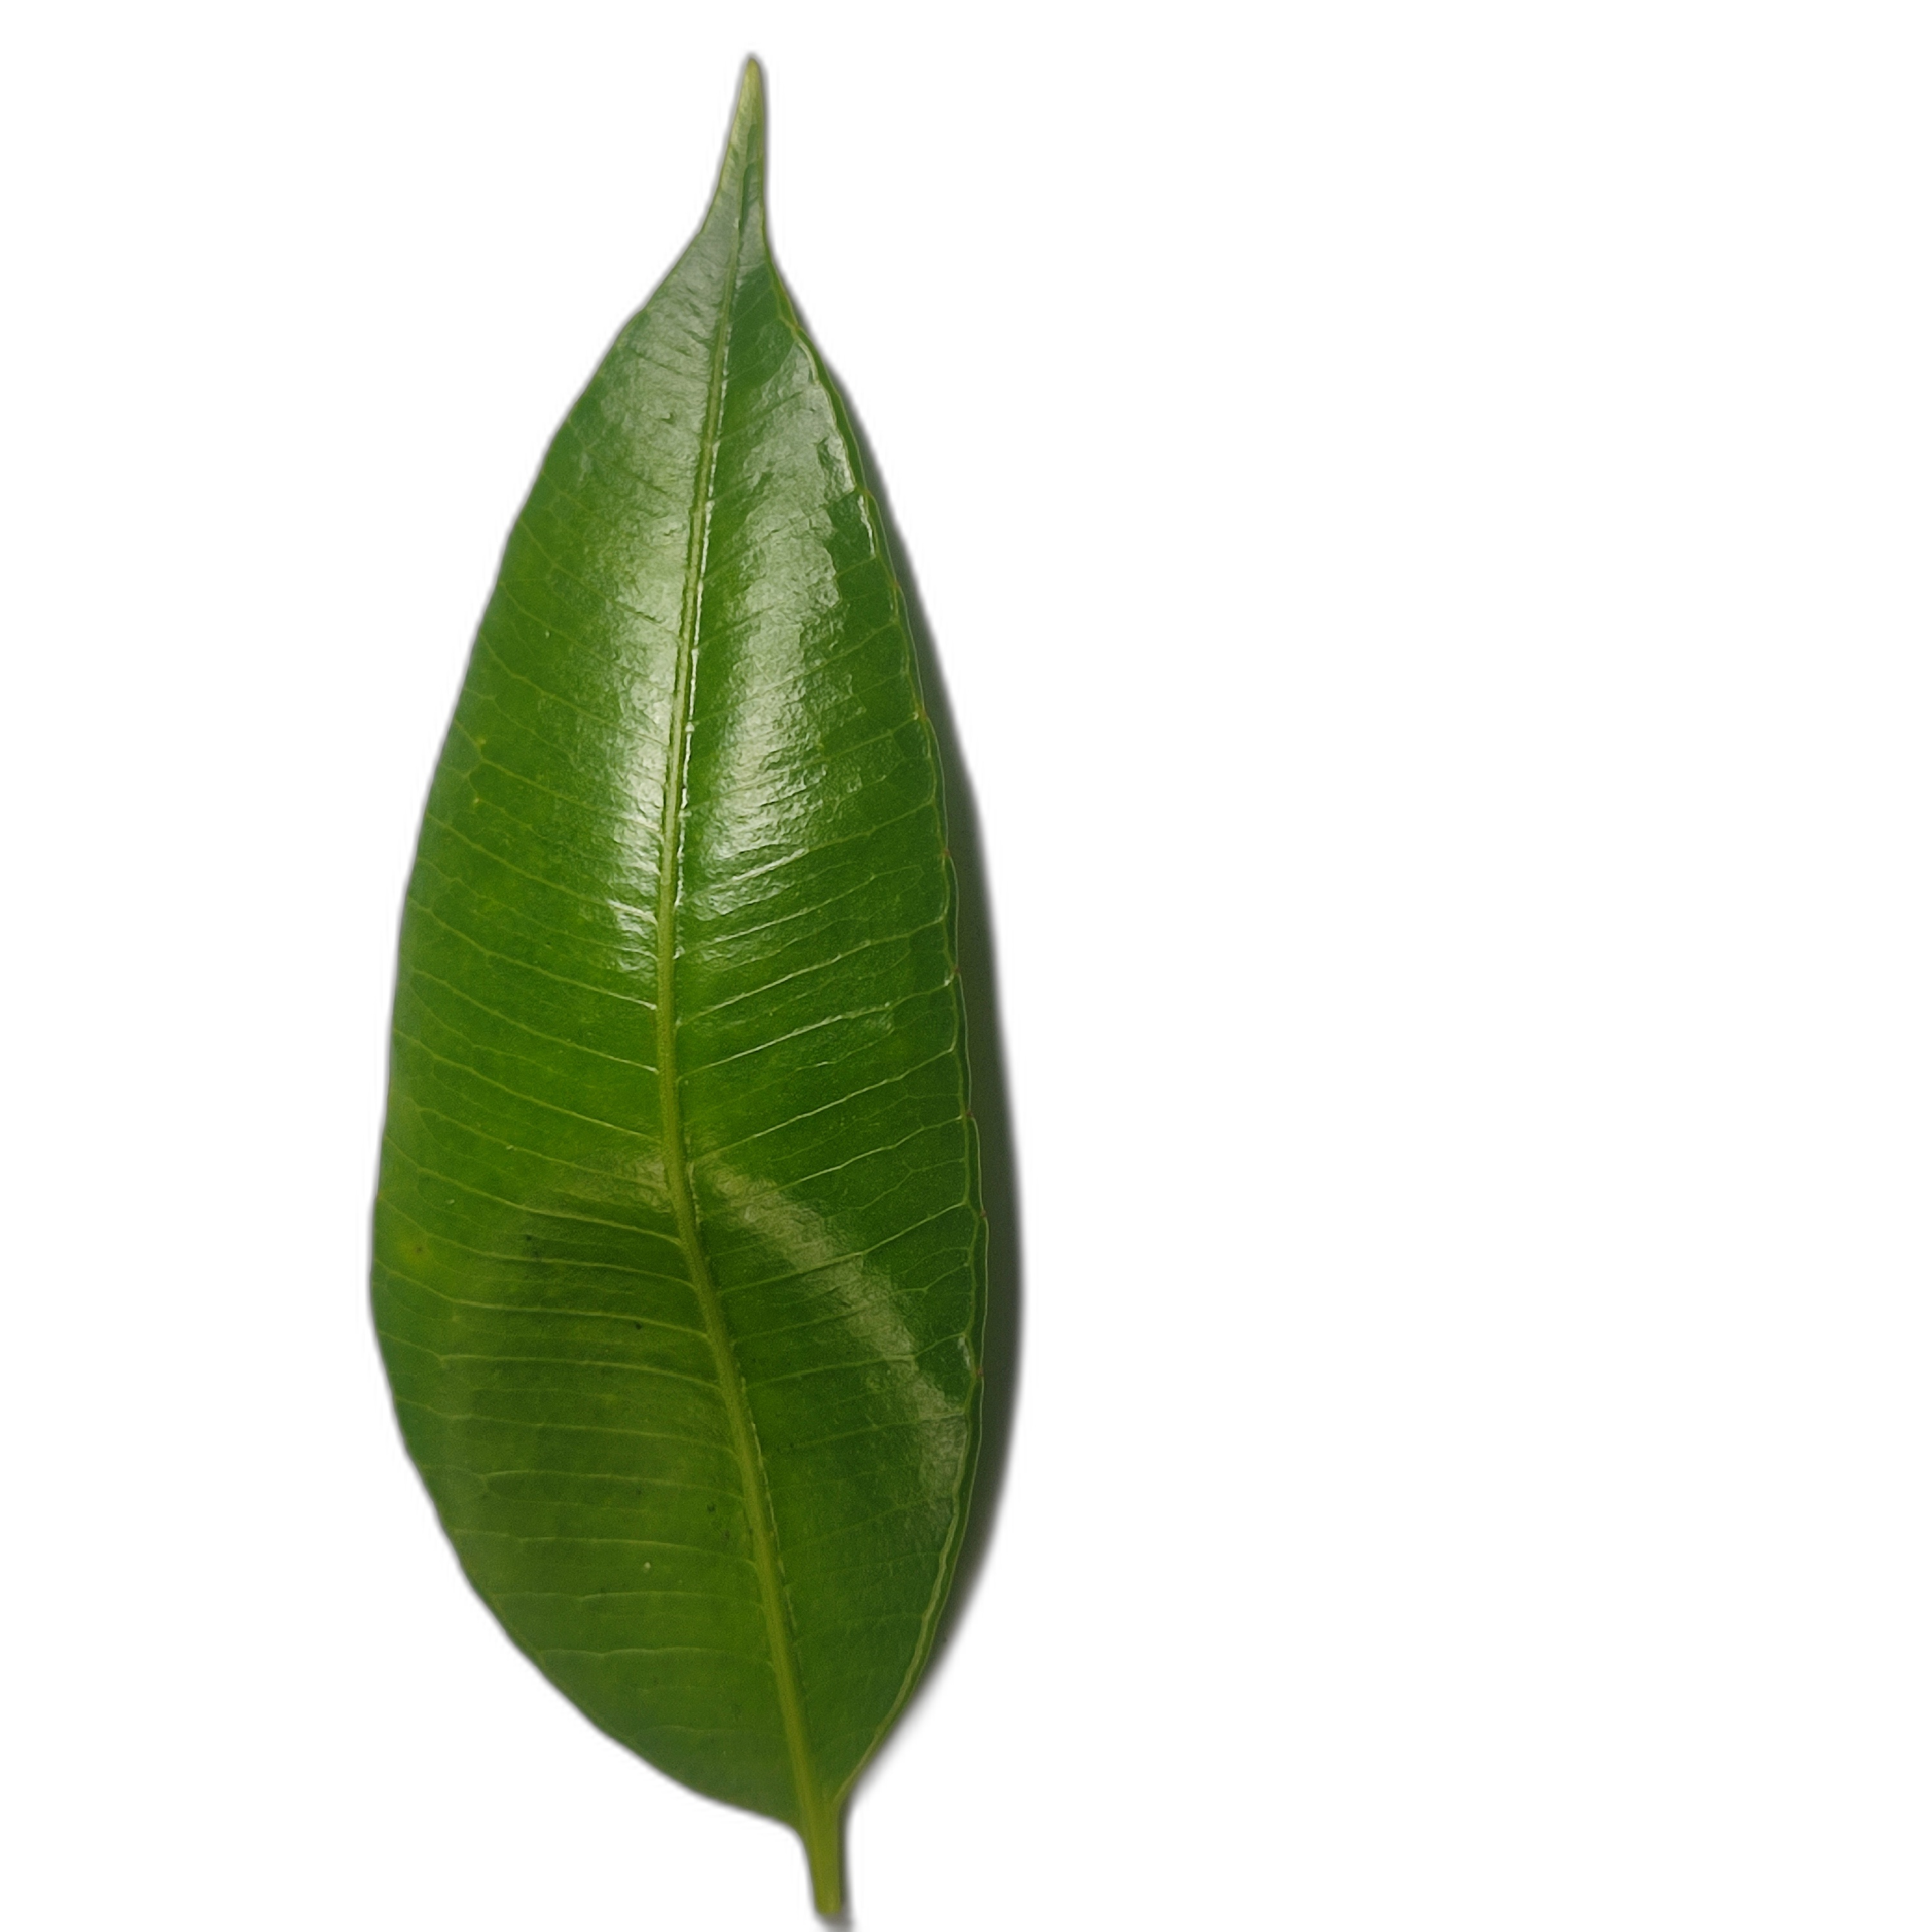
Label: healthy